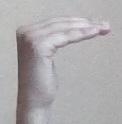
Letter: haa